Women in combat

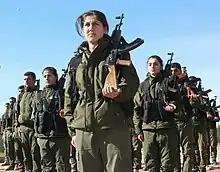
Members of the YPJ, alongside their male YPG counterparts

Kurdish women have played a major role in militias fighting ISIL, including in combat roles. The Women's Protection Units in Rojava is a pre-eminent example, constituting an estimated 40% of fighting forces. The YPJ operates as an autonomous organisation for co-ordinating women's defense in north-eastern Syria.